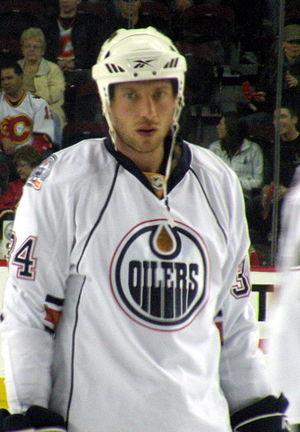
Fernando Pisani est un joueur professionnel de hockey sur glace canado-Italien.